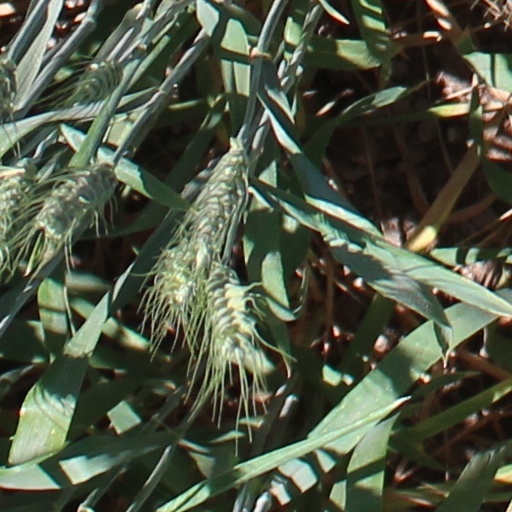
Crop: wheat